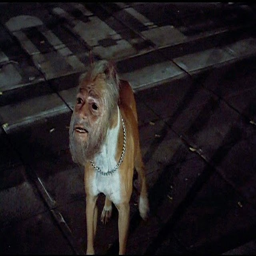
dog with a man 's head